Brookfield station (Metro-North)

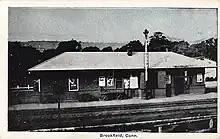
The station in the early 20th century

The Brookfield station first opened in 1840, and was built by Housatonic Railroad. The Brookfield station was located in the Iron works district of Brookfield, today known as "Four Corners" or the "Town Center District". The station was designed to be used for both passenger and freight service. On September 24, 1868, a second station had opened on Stony Hill Road that was known as "Brookfield Junction". Passenger service was operated by Penn Central until April 30, 1971.